Dame Alice Owen's School

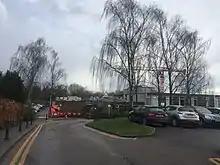
A view of the school from the street

In terms of exam results, the school is one of the highest-ranked state schools in the country. In 2022, 40% of all Year 11 GCSE entries were graded 9 (old A*), and 93% of all Year 11 students secured 5 or more grades 9-4 (the grade range for a pass.) At A-Level, 44% of all entries were graded A*, 92% were graded A*-B and all entries secured a pass grade.